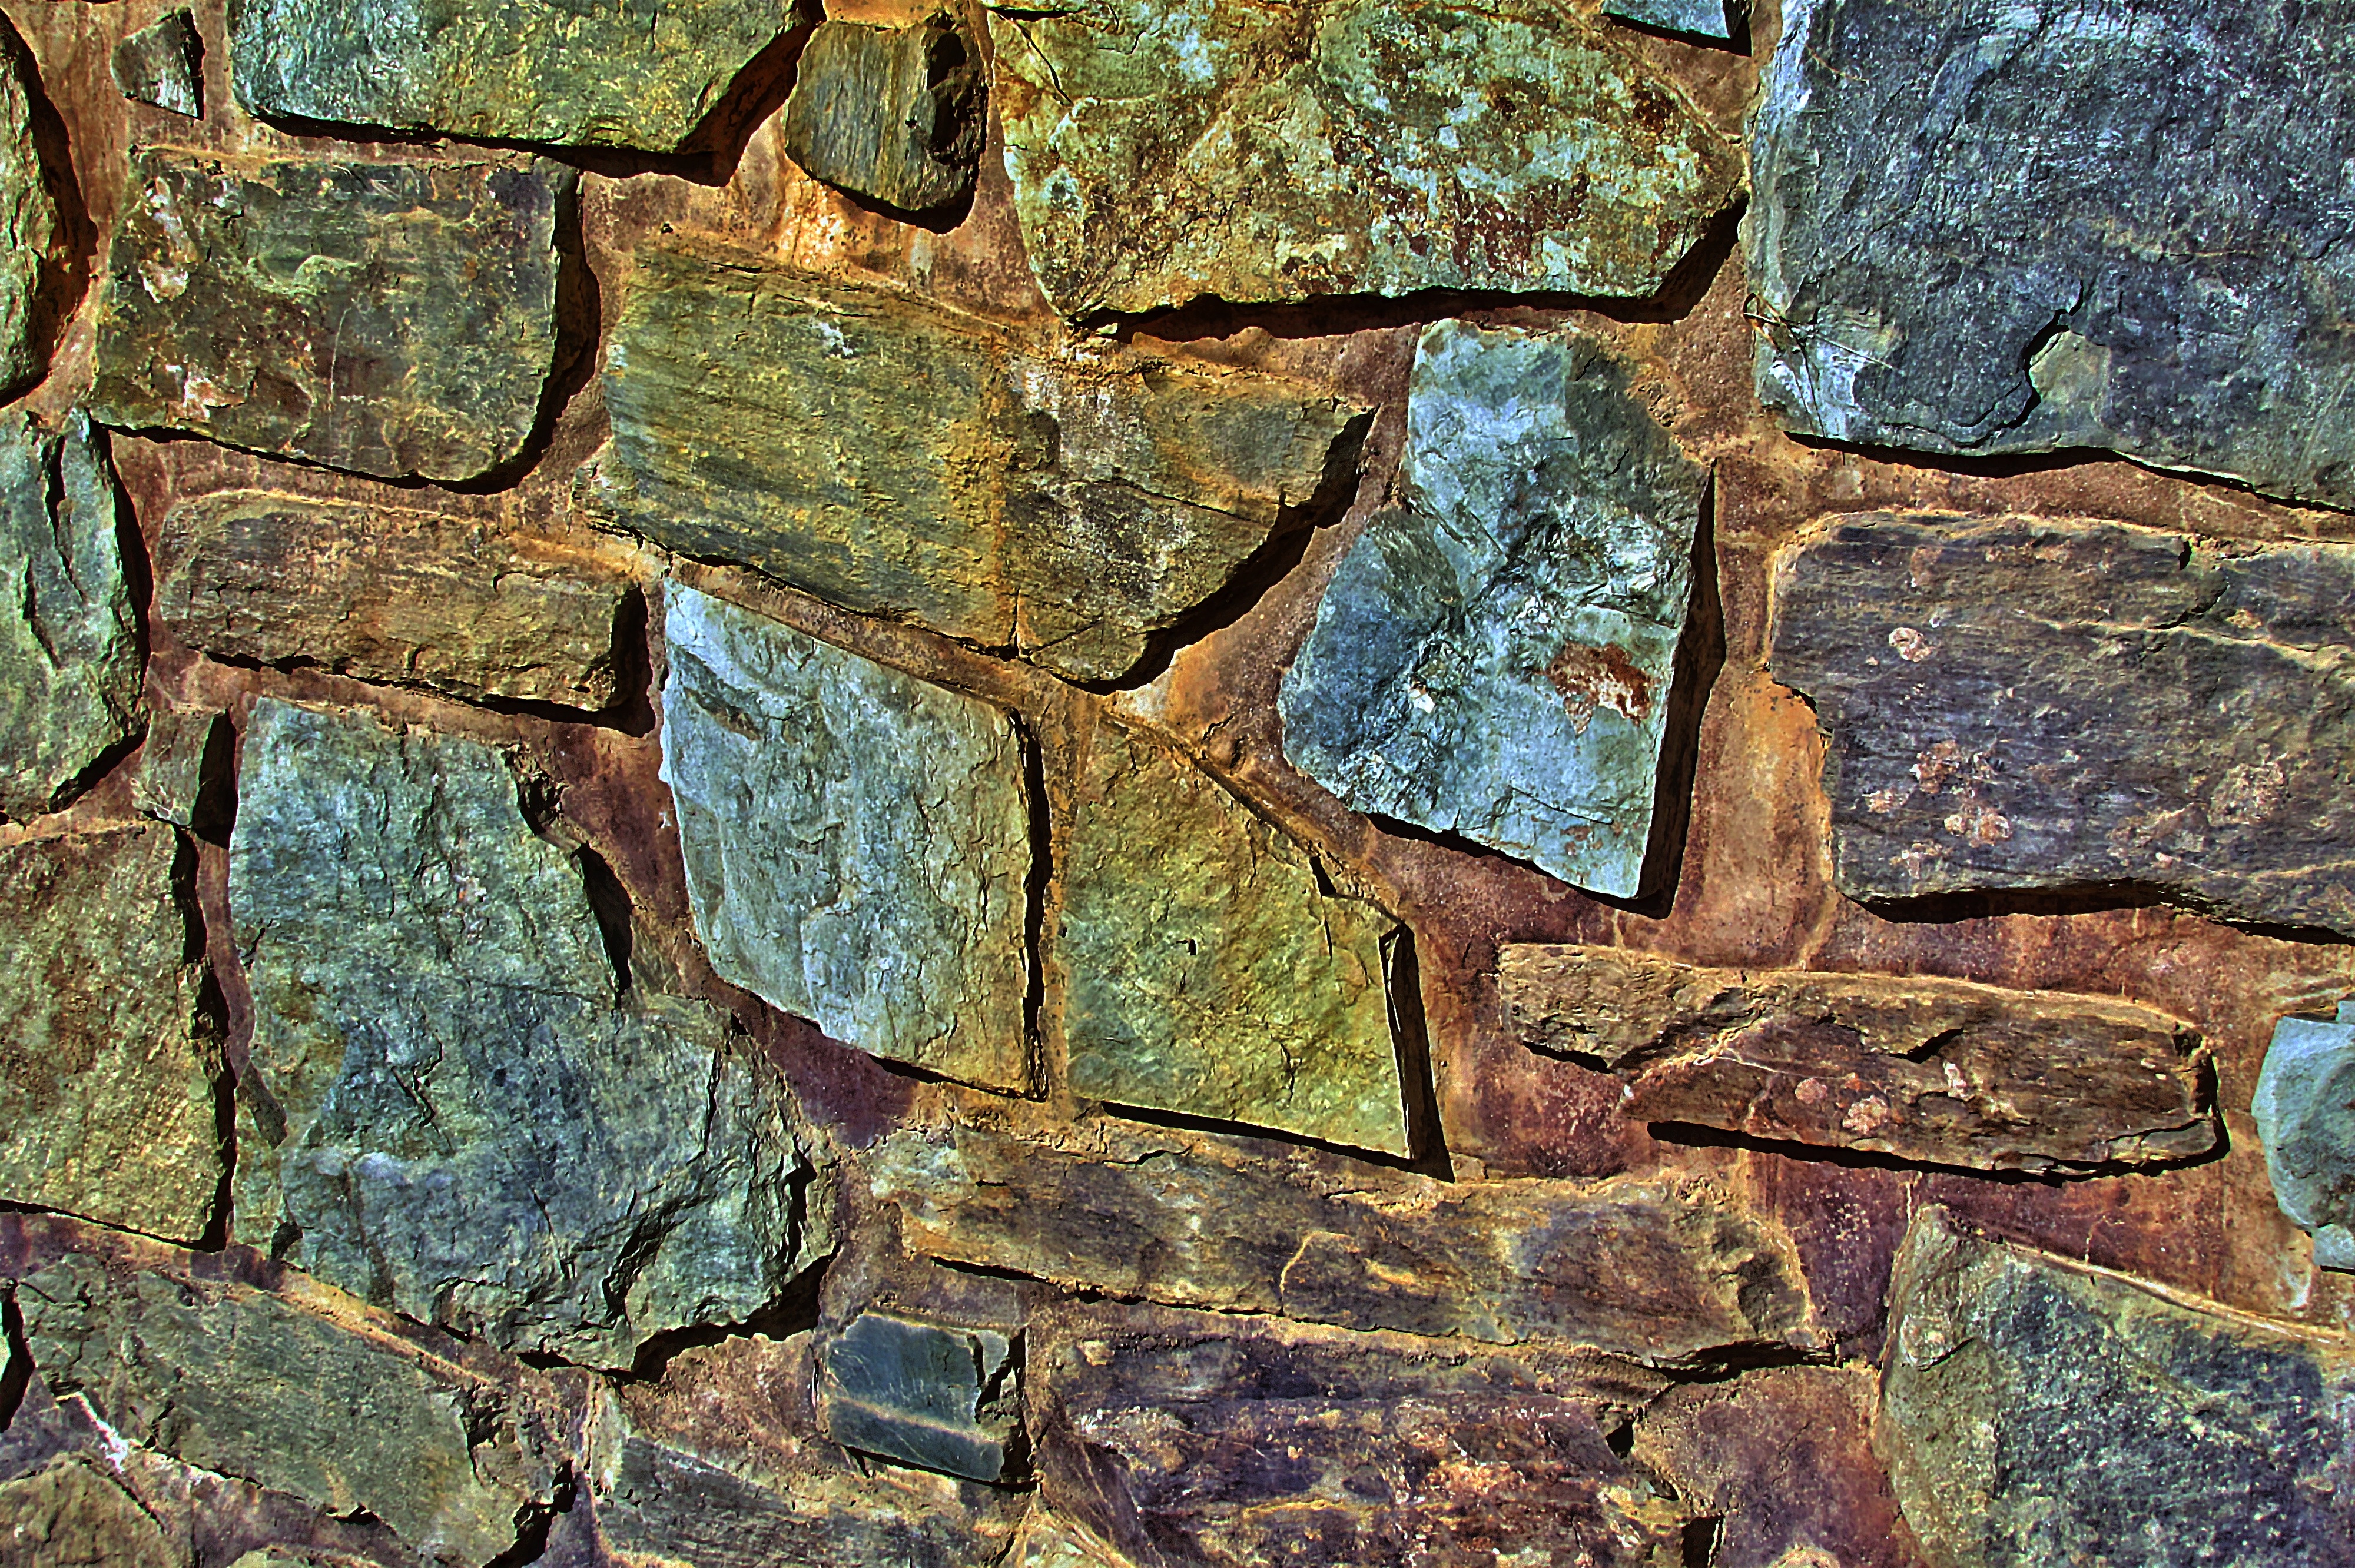
tree, rock, wood, texture, leaf, trunk, wall, green, soil, stone wall, brick, material, stones, hdr, geology, masonry, fixed, natural stone wall, natural stones, woody plant